Dodderidgian Library

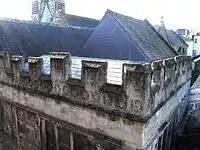
The Dodderidgian Library, Barnstaple. View above roof level looking towards the south-west. The building abuts onto the north-east corner of St Peter's Church, the lead-encased steeple of which is partly visible

The original home of the library was in a small purpose-built two storey crenellated building formed by adding two walls to a concave corner on the north-east end of St Peter's Church, Barnstaple, to form a rectangular building. A stone tablet is set high into the wall inscribed: "Bibliotheca Doddridgiana 1667". Its entrance is from the narrow lane known as "Church Walk" which leads southward from "Butchers' Row" past the east end of the parish church and continues as "Church Lane" past the "Church Lane Almshouses". It is a grade II* listed building.